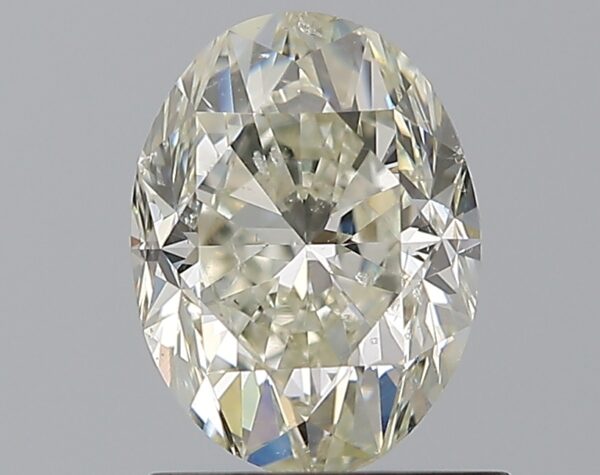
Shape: oval
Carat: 1.2
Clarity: SI2
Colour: K
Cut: GD
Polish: EX
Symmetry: VG
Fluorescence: F
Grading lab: GIA
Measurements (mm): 7.64 x 5.74 x 4